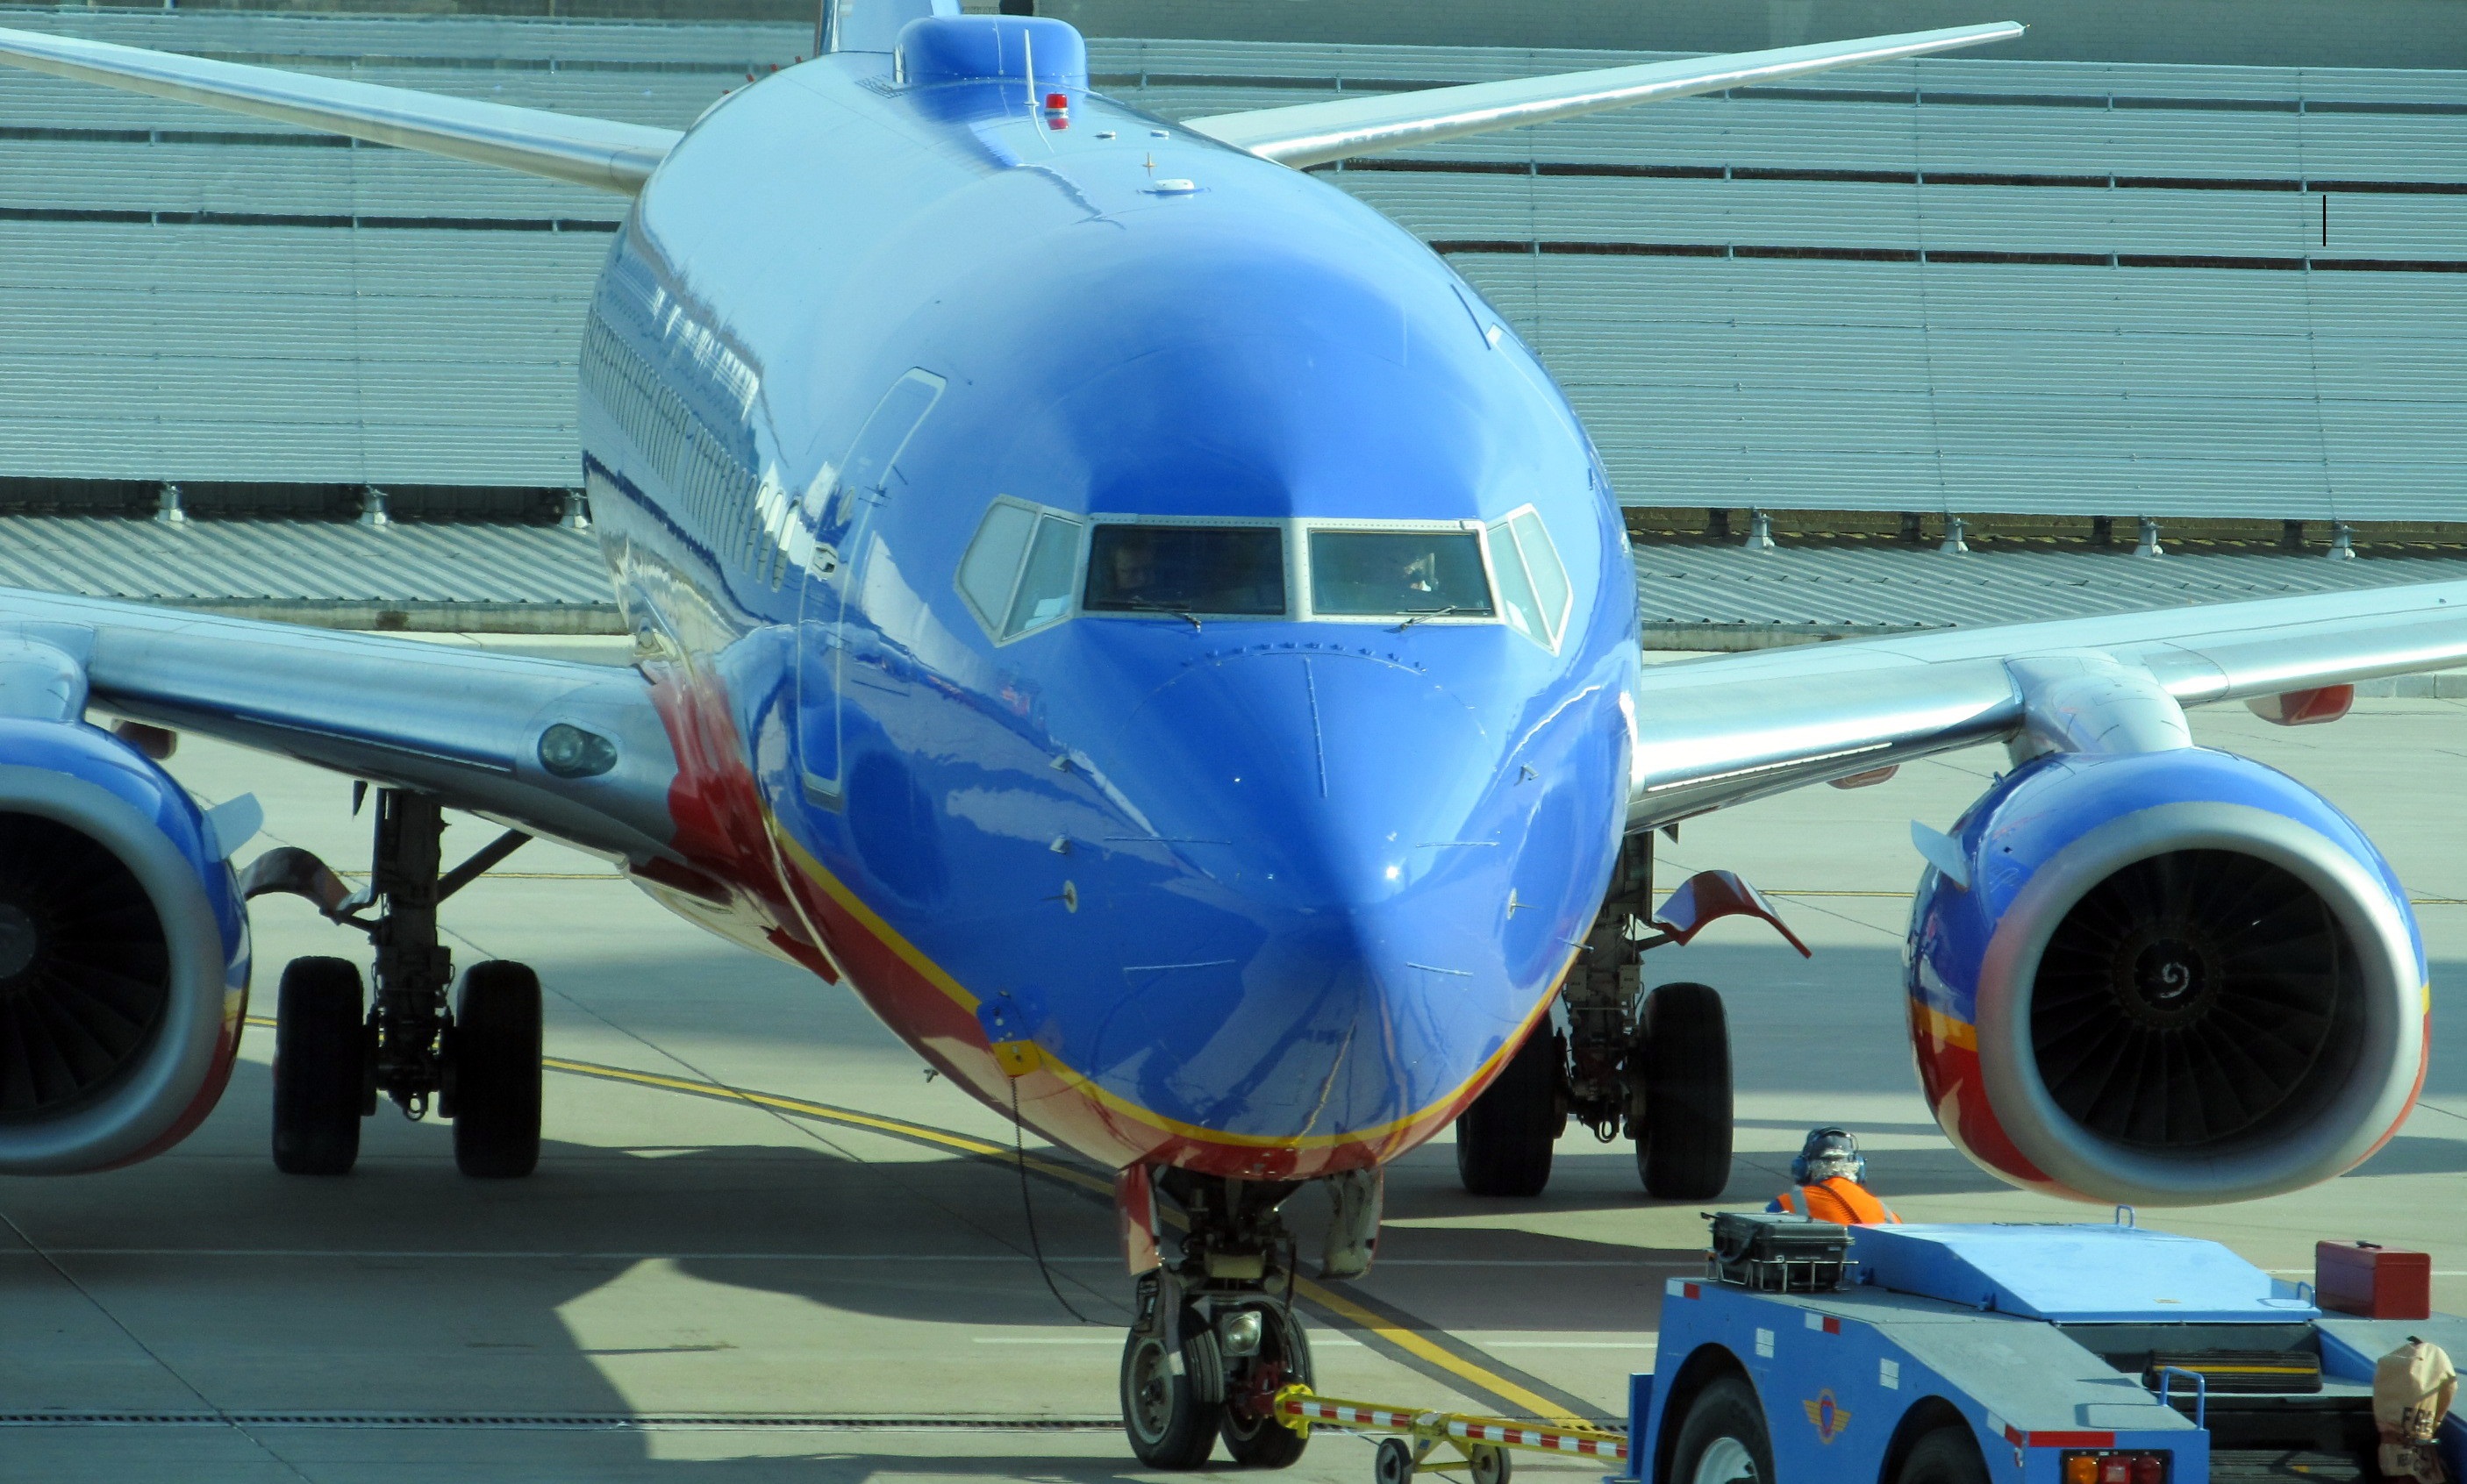
flying, fly, airport, airplane, plane, aircraft, jet, transportation, vehicle, airline, aviation, flight, departure, terminal, airliner, airbus, boeing, air force, jet aircraft, boeing 787 dreamliner, boeing 777, operations, boeing 767, air travel, atmosphere of earth, wide body aircraft, narrow body aircraft, aerospace engineering, aircraft engine